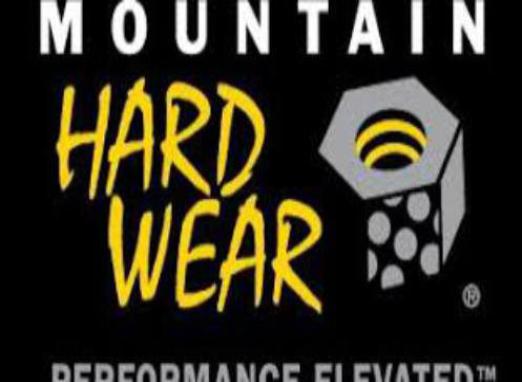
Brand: mountain hardwear
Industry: Clothes